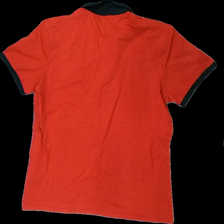
View: back
Type: Top
Category: Men
Brand: Not in the list
Brand text on label: emilio
Colors: Black, Red
Material: 100% cotton
Cut: Regular
Size: XL
Season: All
Price range: 50-100
Recommended usage: Reuse
Description: röd pike med svarta detaljer